Quimby's Bookstore

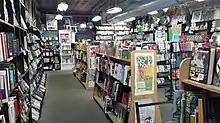
Interior of Quimby's (August 2022)

Quimby's was opened September 15, 1991, by Steven Svymbersky; the original location was a former bodega at the corner of Damen and Evergreen. Svymbersky, who had previously lived in Boston, had run a store "with a similar vibe" there called the Primal Plunge.